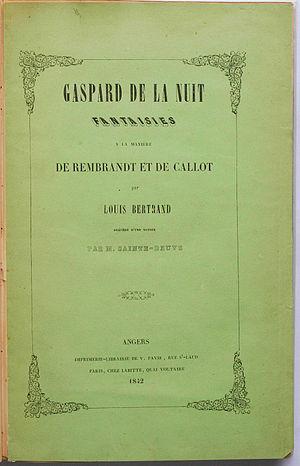
Gaspard de la nuit, sous-titré Fantaisies à la manière de Rembrandt et de Callot, est un recueil de courts poèmes en prose écrits par Aloysius Bertrand, supposé créateur de cette nouvelle forme de poésie, et qui y consacra toute sa vie. Ce recueil de soixante-six poèmes fut publié à titre posthume en 1842 par l'ami du poète, David d'Angers.
Louis Jacques Napoléon Bertrand, dit Aloysius Bertrand est un poète, dramaturge et journaliste français, né le 20 avril 1807 à Ceva, mort le 29 avril 1841, à l'hôpital Necker de Paris. Considéré comme l'inventeur du poème en prose, il est notamment l'auteur d'une œuvre posthume passée à la postérité, Gaspard de la nuit.